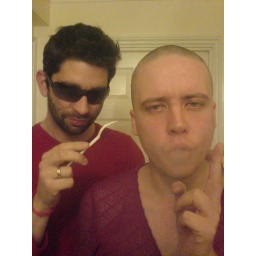
dog shoe VS man in ethiopian plague-hat